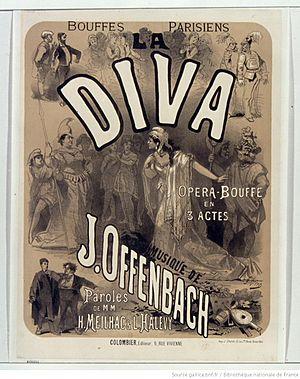
Affiche de Jules Chéret pour la création de La Diva de Jacques Offenbach au Bouffes-Parisiens
Jean Jules Chéret, né à Paris le 1ᵉʳ juin 1836, et mort à Nice le 23 septembre 1932, est un peintre et lithographe français, maître populaire de l'art de l'affiche.